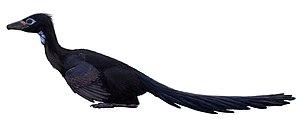
Xixiasaurus est un genre éteint de dinosaures troodontidés décrit en 2010.